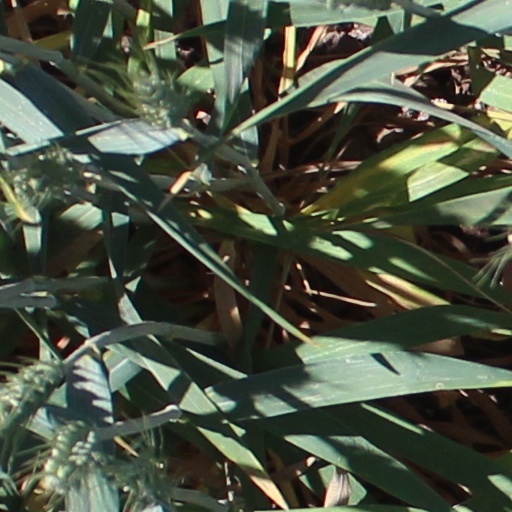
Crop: wheat